Fritz Neidholdt

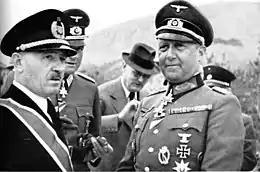
Fritz Neidholdt (right) with Croatian Premier Nikola Mandić

On 1 October 1942, Neidholdt was promoted to major general and appointed commander of the new 369th (Croatian) Infantry Division, a legionary unit composed of volunteers from the Independent State of Croatia under German cadres, based in Yugoslavia. The Division began formation in Stockerau, Austria with the survivors of the 369th Croatian Reinforced Infantry Regiment and new volunteers from Croatia, it adopted the nickname of "Devil's Division", in honour of the 42nd Home Guard Infantry Division of the World War I Austro-Hungarian Army. The division was deployed in the Balkans against Yugoslav partisans at the beginning of 1943 instead of the Eastern Front as originally intended. Under Fritz Neidholdt's command the division took part in Case White (also known as the Fourth Axis Offensive) in northern Bosnia where, inexperienced in guerrilla warfare, it became notorious for its extreme brutality. The division then took part in Case Black in Northern Montenegro and southern Bosnia, where it reported the largest number of casualties of all the units engaged.